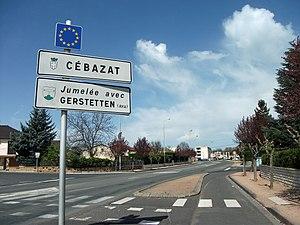
Panneau villes jumelées Cébazat/Gerstetten (Rép. Féd. d'Allemagne) mais fabriqué en 1992… Rue des Fourches (route départementale 21A) à Cébazat, Puy-de-Dôme, Auvergne, France. Près de l'arrêt de bus Debussy.
Cébazat est une commune française située dans le département du Puy-de-Dôme, en région Auvergne-Rhône-Alpes. Elle fait partie de l'aire urbaine de Clermont-Ferrand.